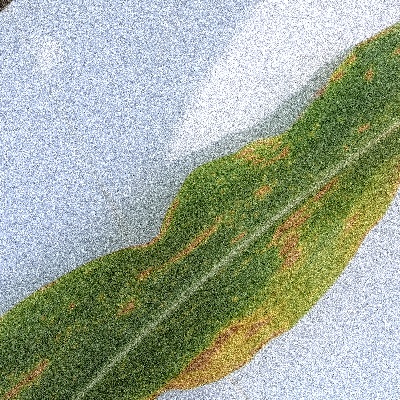
Label: Corn_(Maize)___Leaf_Spot